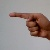
The image shows a hand gesture representing the letter 'G' in Indian Sign Language.